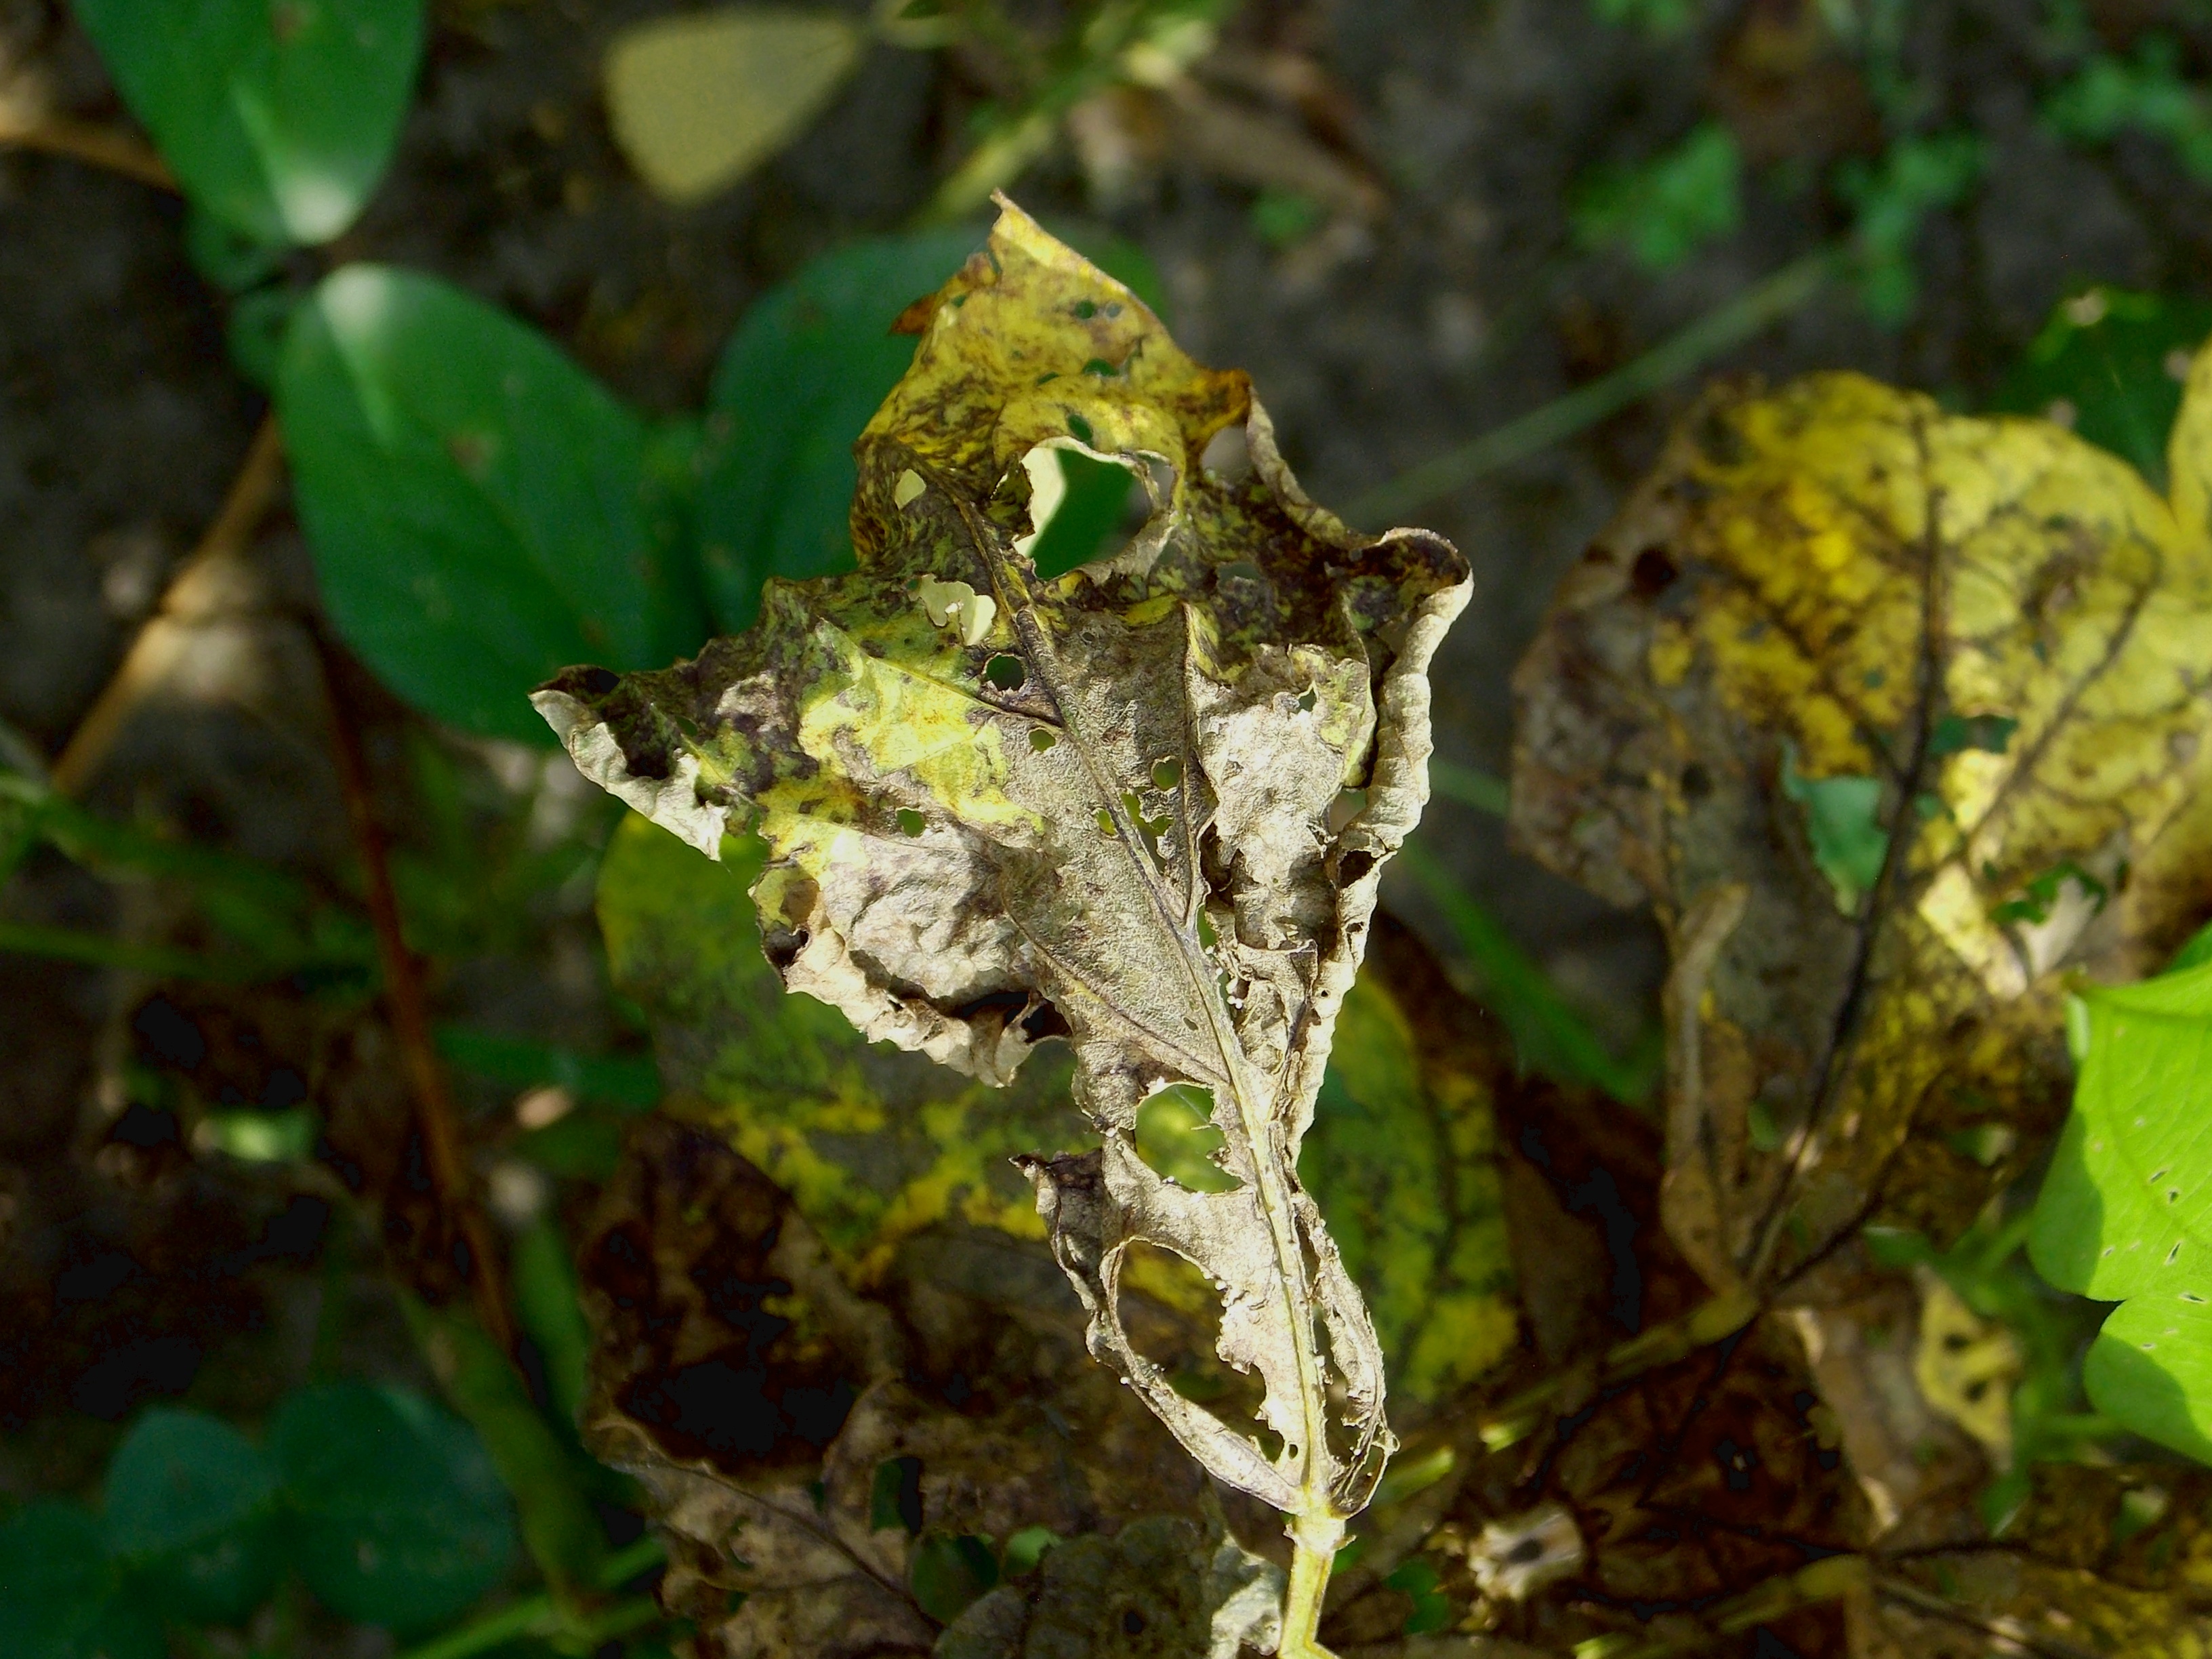
Label: Disease